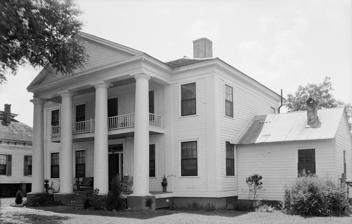
Building: Wellborn (Eufaula, Alabama)
Country: United States of America
Year built: 1837
Historic house in Alabama, United States United States historic place Wellborn U.S. National Register of Historic Places Wellborn in 2011 Show map of Alabama Show map of the United States Location 630 E. Broad St., Eufaula, Alabama Coordinates 31°53′37″N 85°8′23″W / 31.89361°N 85.13972°W / 31.89361; -85.13972 Area 0.1 acres (0.040 ha) Built 1837 ( 1837 ) Architect George Whipple Architectural style Greek Revival NRHP reference No. 71000097 Added to NRHP July 14, 1971 Wellborn in 2018 Wellborn , also known as the Dr. Levi Thomas House , is a Greek Revival style residence in Eufaula, Alabama , United States, built for Dr. Thomas Levi Wellborn. The house was built in 1837 on lands that had once belonged to the Creek Confederacy . Wellborn had been wounded in a battle during the Creek War of 1836 , and died of the wound in 1841. His family continued to live at the residence. The house is a five-bay two-story frame structure with a large four-columned Doric portico across the middle three bays. The columns are plastered brick. The plan on both levels features a center hall with two rooms on either side. The house was moved from 134 Livingston Avenue to 630 Broad Street. Wellborn was placed on the National Register of Historic Places on July 14, 1971. References